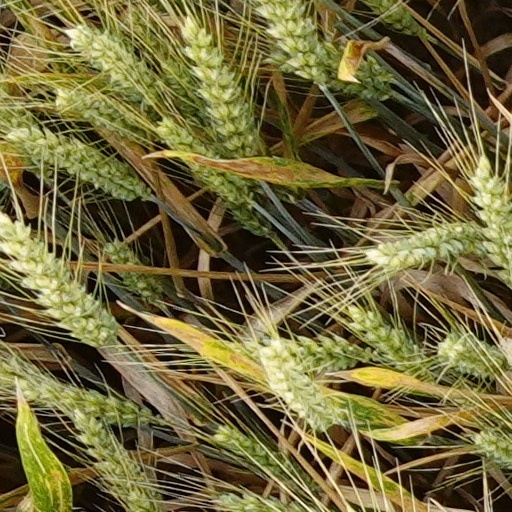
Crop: wheat